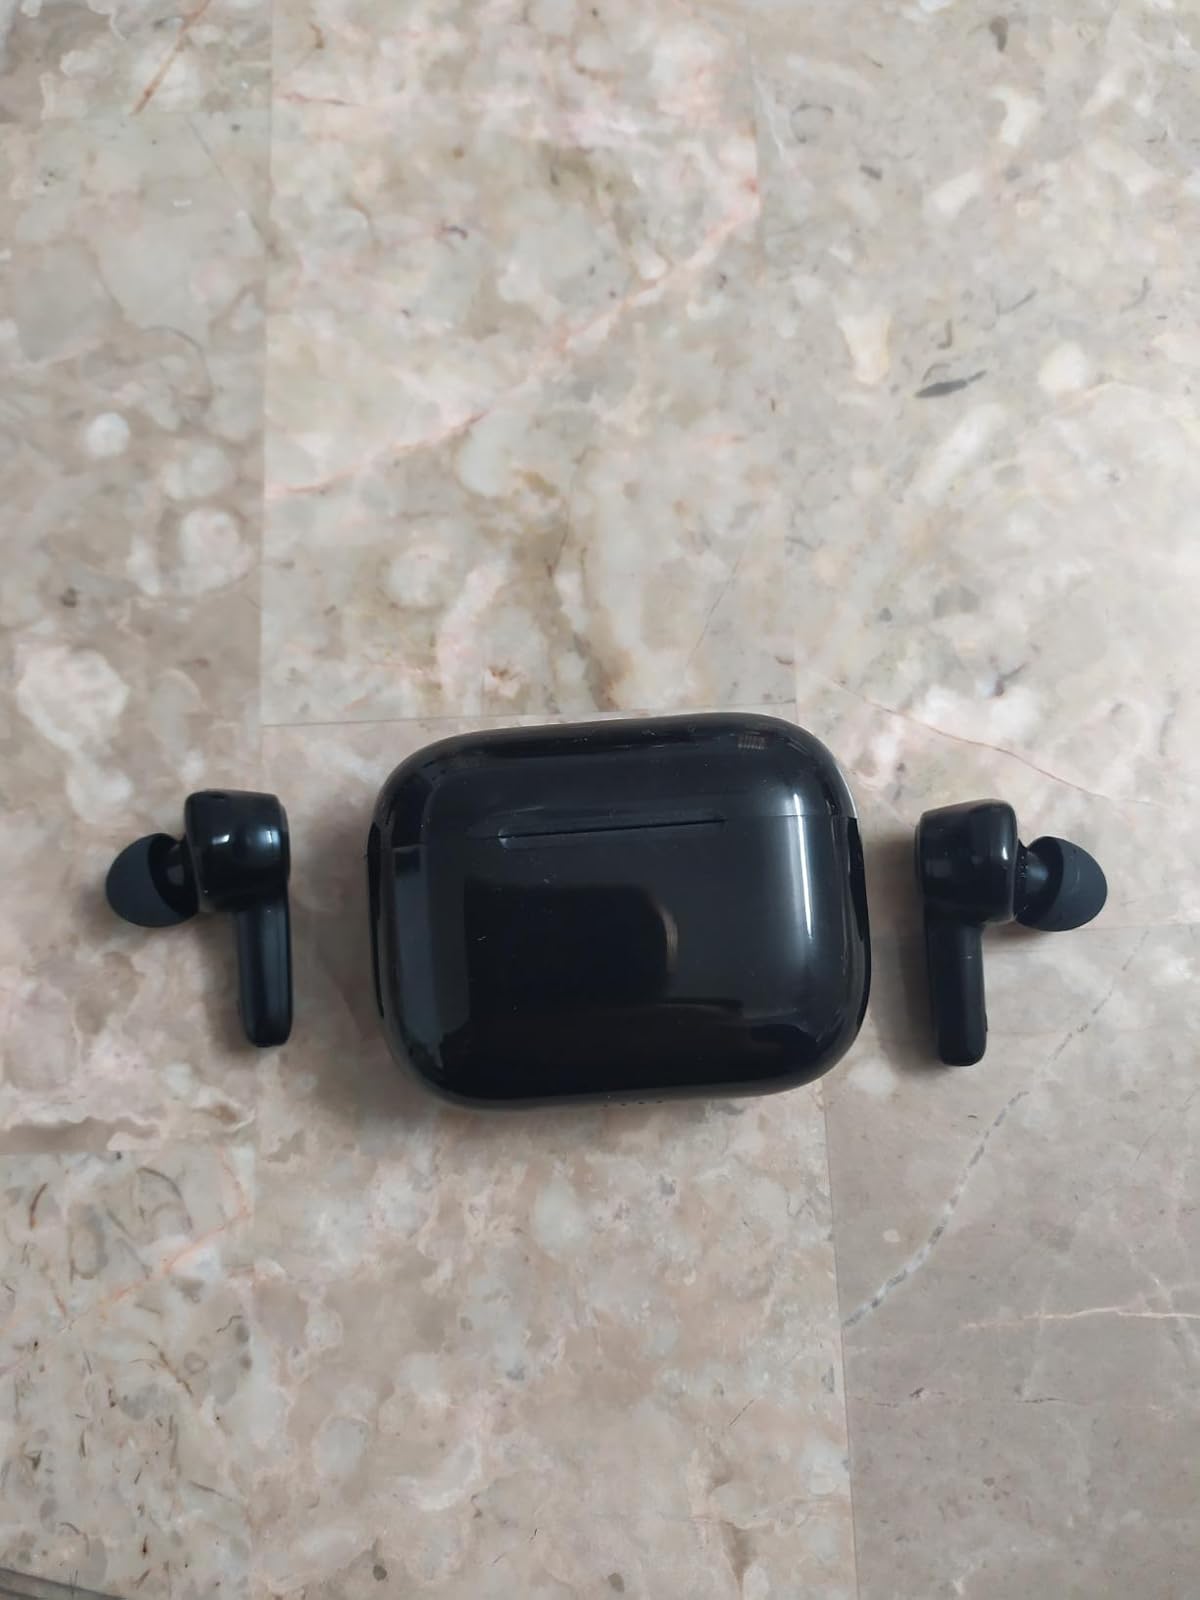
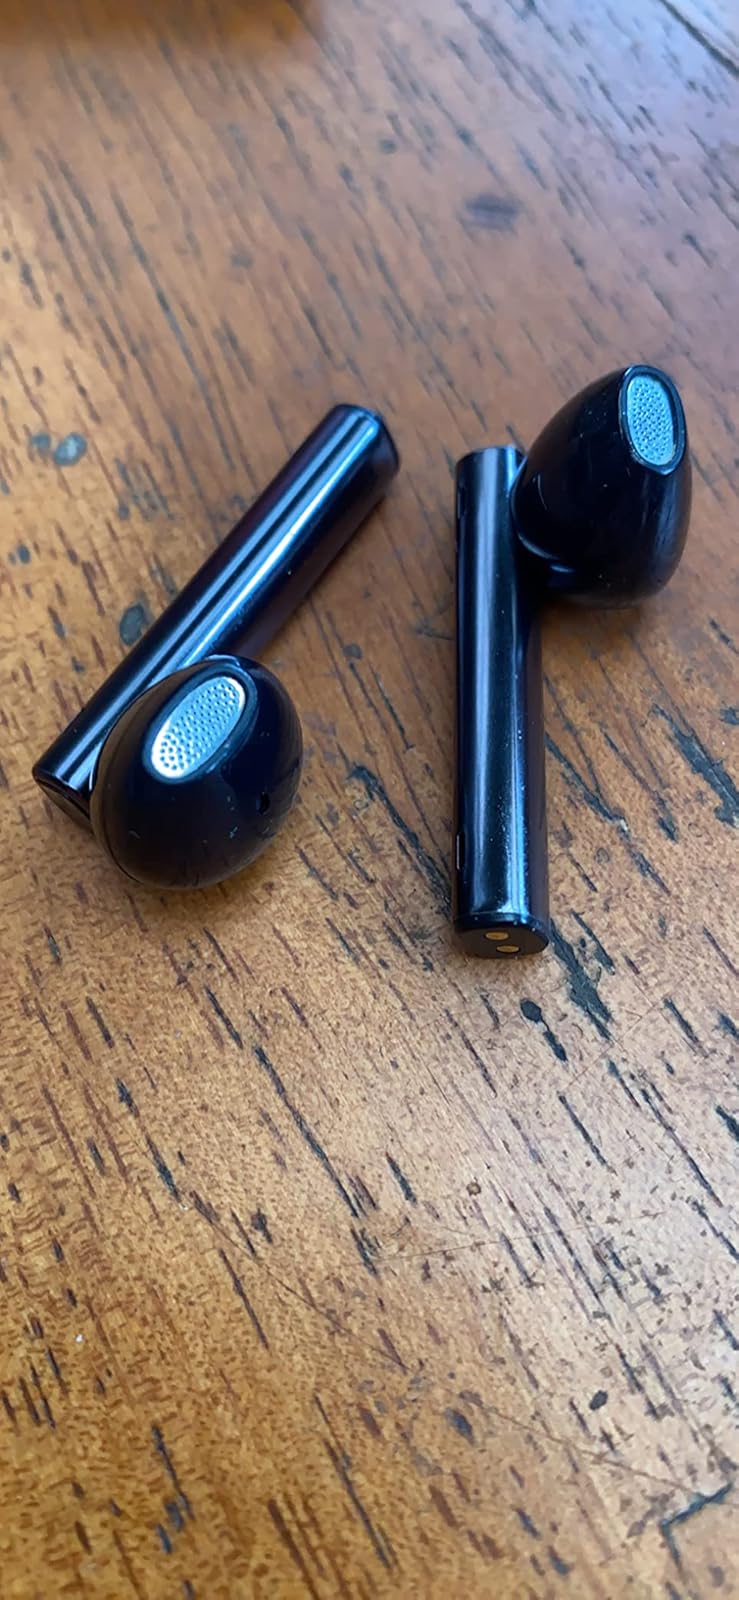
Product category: earbuds
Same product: no